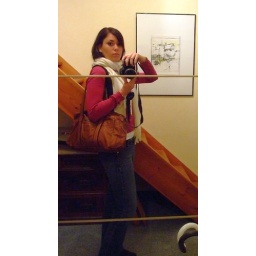
Rushing out the door and looking tired... wishing I could stay in bed all day.